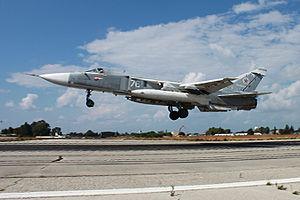
La crise russo-turque de 2015 débute le 3 octobre avec l'incursion d'un appareil militaire russe dans l'espace aérien turc. Elle continue durant l'automne 2015 et atteint un point critique le 24 novembre 2015 quand l'armée turque abat un Soukhoï Su-24 de l'armée de l'air russe. C'est la première fois qu'un État membre de l’OTAN abat un appareil russe depuis la guerre de Corée. Le pilote du Su-24 a trouvé la mort au cours de cet incident et le navigateur a pu être récupéré lors d'une opération de sauvetage qui a coûté la vie à un soldat de l'infanterie de marine russe. À la suite de cet événement, cette crise s'étend non seulement dans les domaines diplomatiques et militaires, mais aussi économiques, culturels et sportifs. La tension entre la Russie et la Turquie s'apaise le 29 juin 2016, après un contact direct entre le président russe Vladimir Poutine et son homologue turc Recep Tayyip Erdoğan où ils s'engagent à normaliser les relations bilatérales.